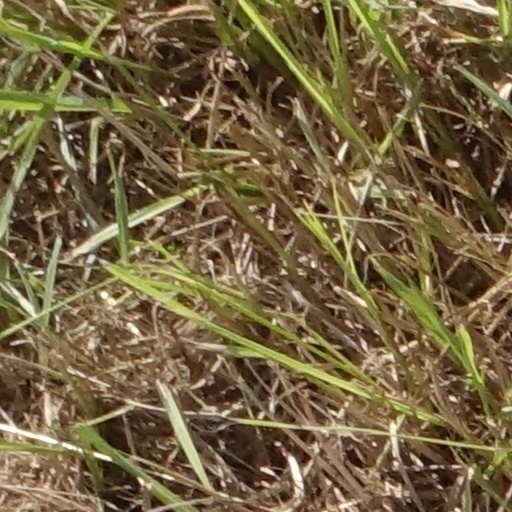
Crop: sorghum